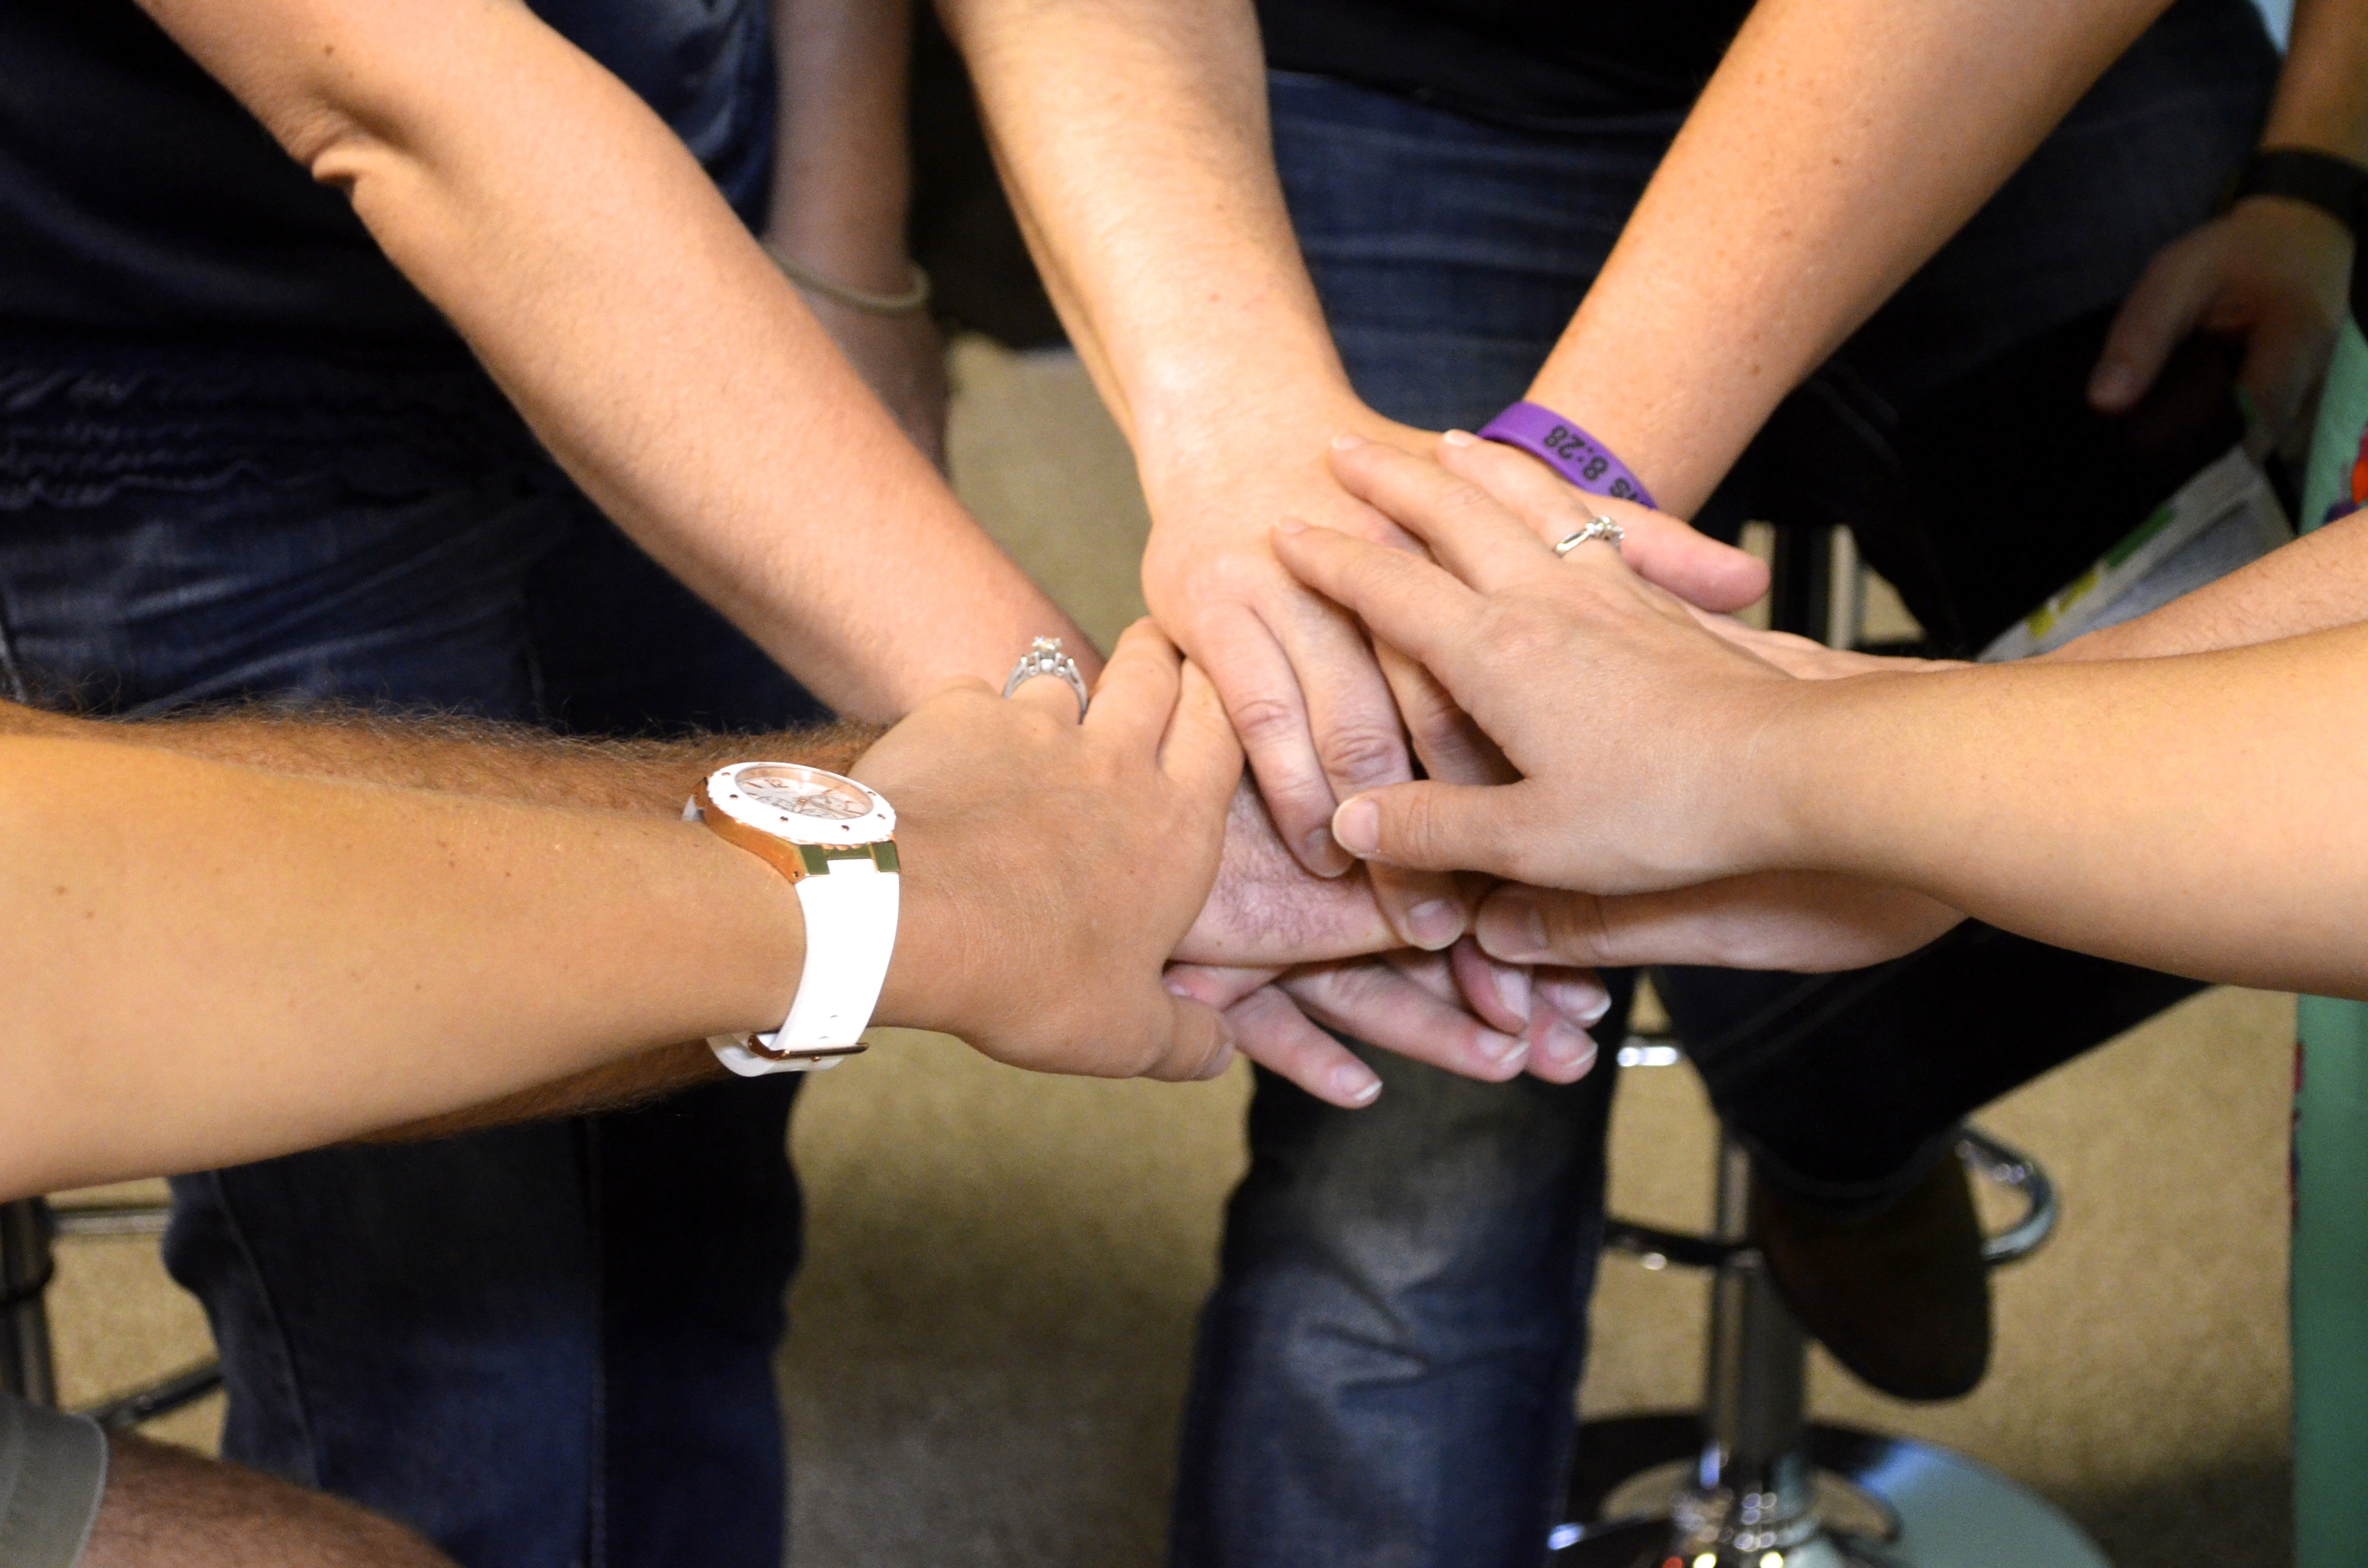
hand, group, people, leg, love, finger, cross, together, arm, pray, human body, family, team, hands, faith, prayer, worship, holy, emotion, god, believe, salvation, interaction, sense, joined, all in